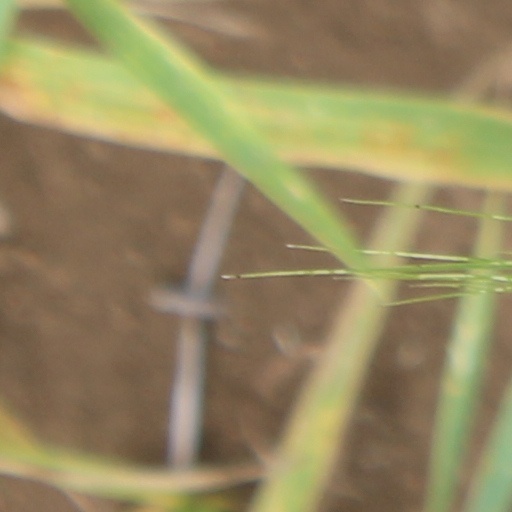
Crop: wheat